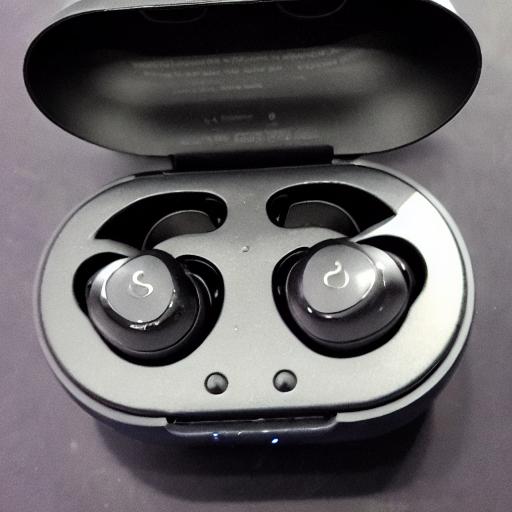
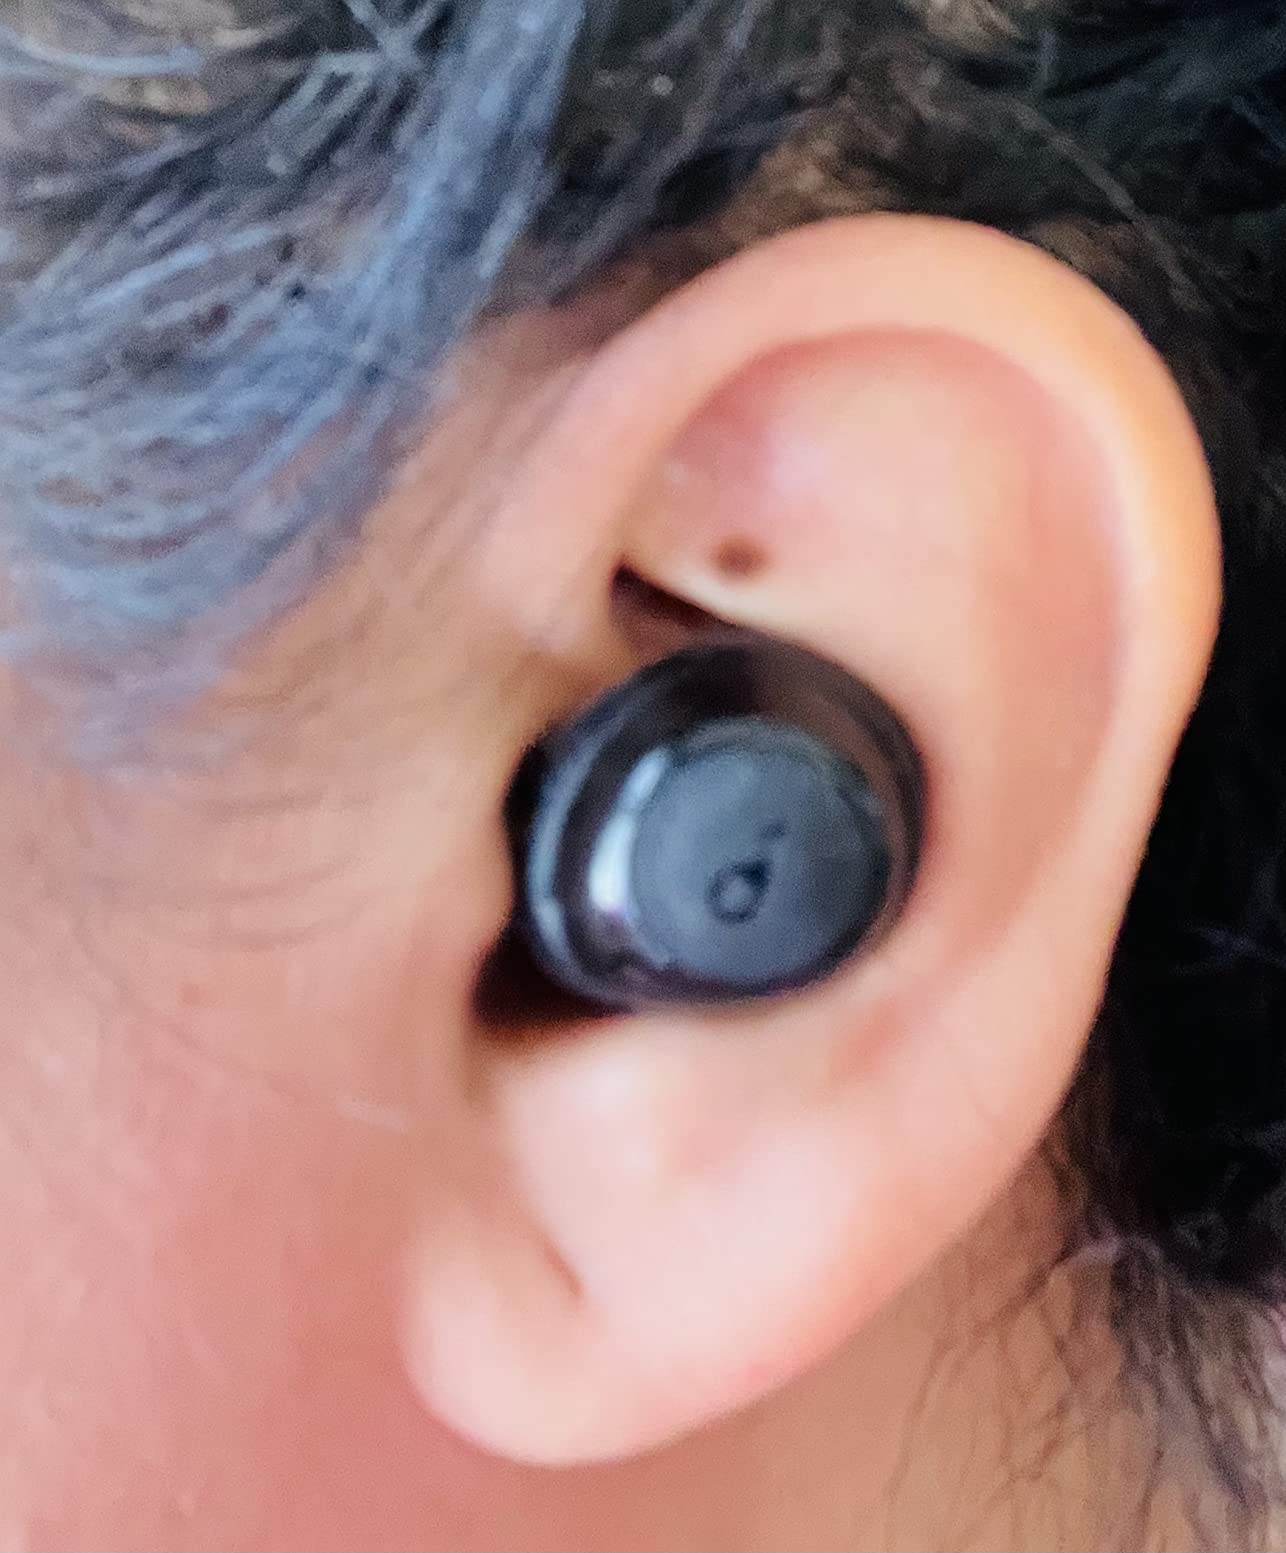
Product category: earbuds
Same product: no